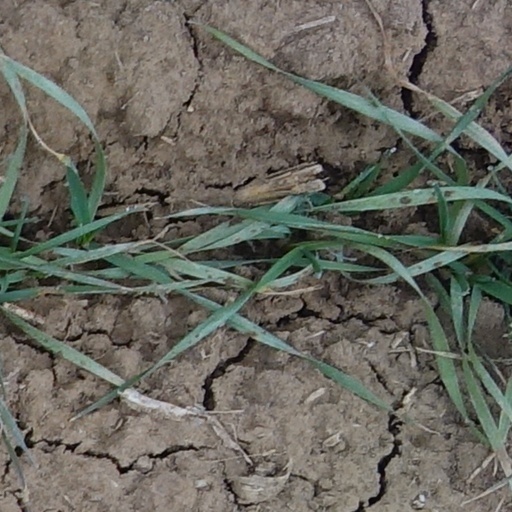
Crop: wheat